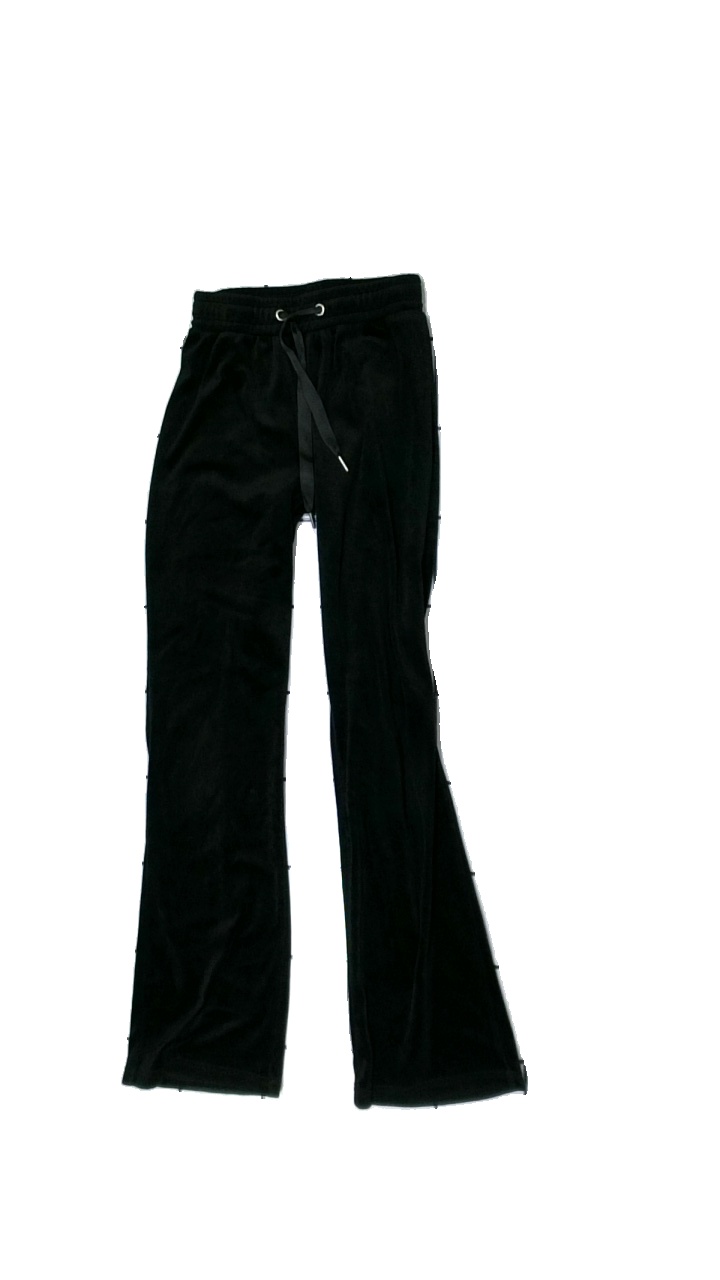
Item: Trousers (Ladies)
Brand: Gina Tricot
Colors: Black
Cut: Regular
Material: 100% polyester
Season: All
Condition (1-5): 3
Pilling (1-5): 3
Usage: Reuse
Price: <50